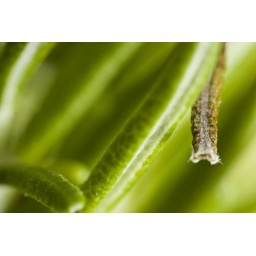
A quick peek to a drying leave from my rosemary plant by the window